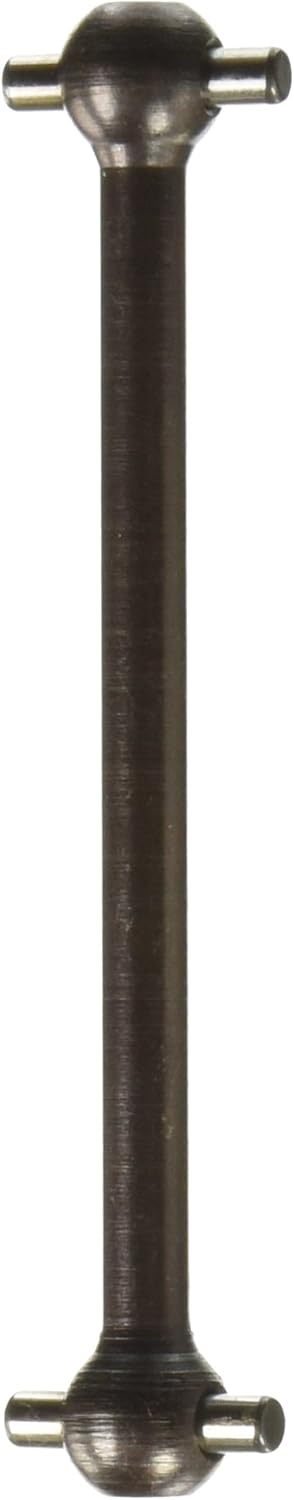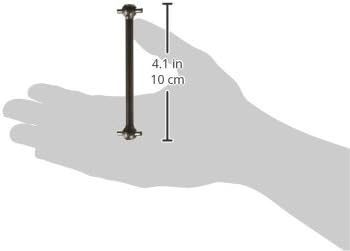
Redcat Racing 90mm Dogbone (Center/Center, Center/Rear for Dunerunner)
Category: Toys & Games
Dogbone 90mm (Center/Center, Center/Rear for Dunerunner)
Features: Dogbone 90mm (Center/Center, Center/Rear for Dunerunner) | Genuine Redcat Racing Spare Parts | Redcat Racing Part Number 54011 | NOTE: Please read the User Manual before use.